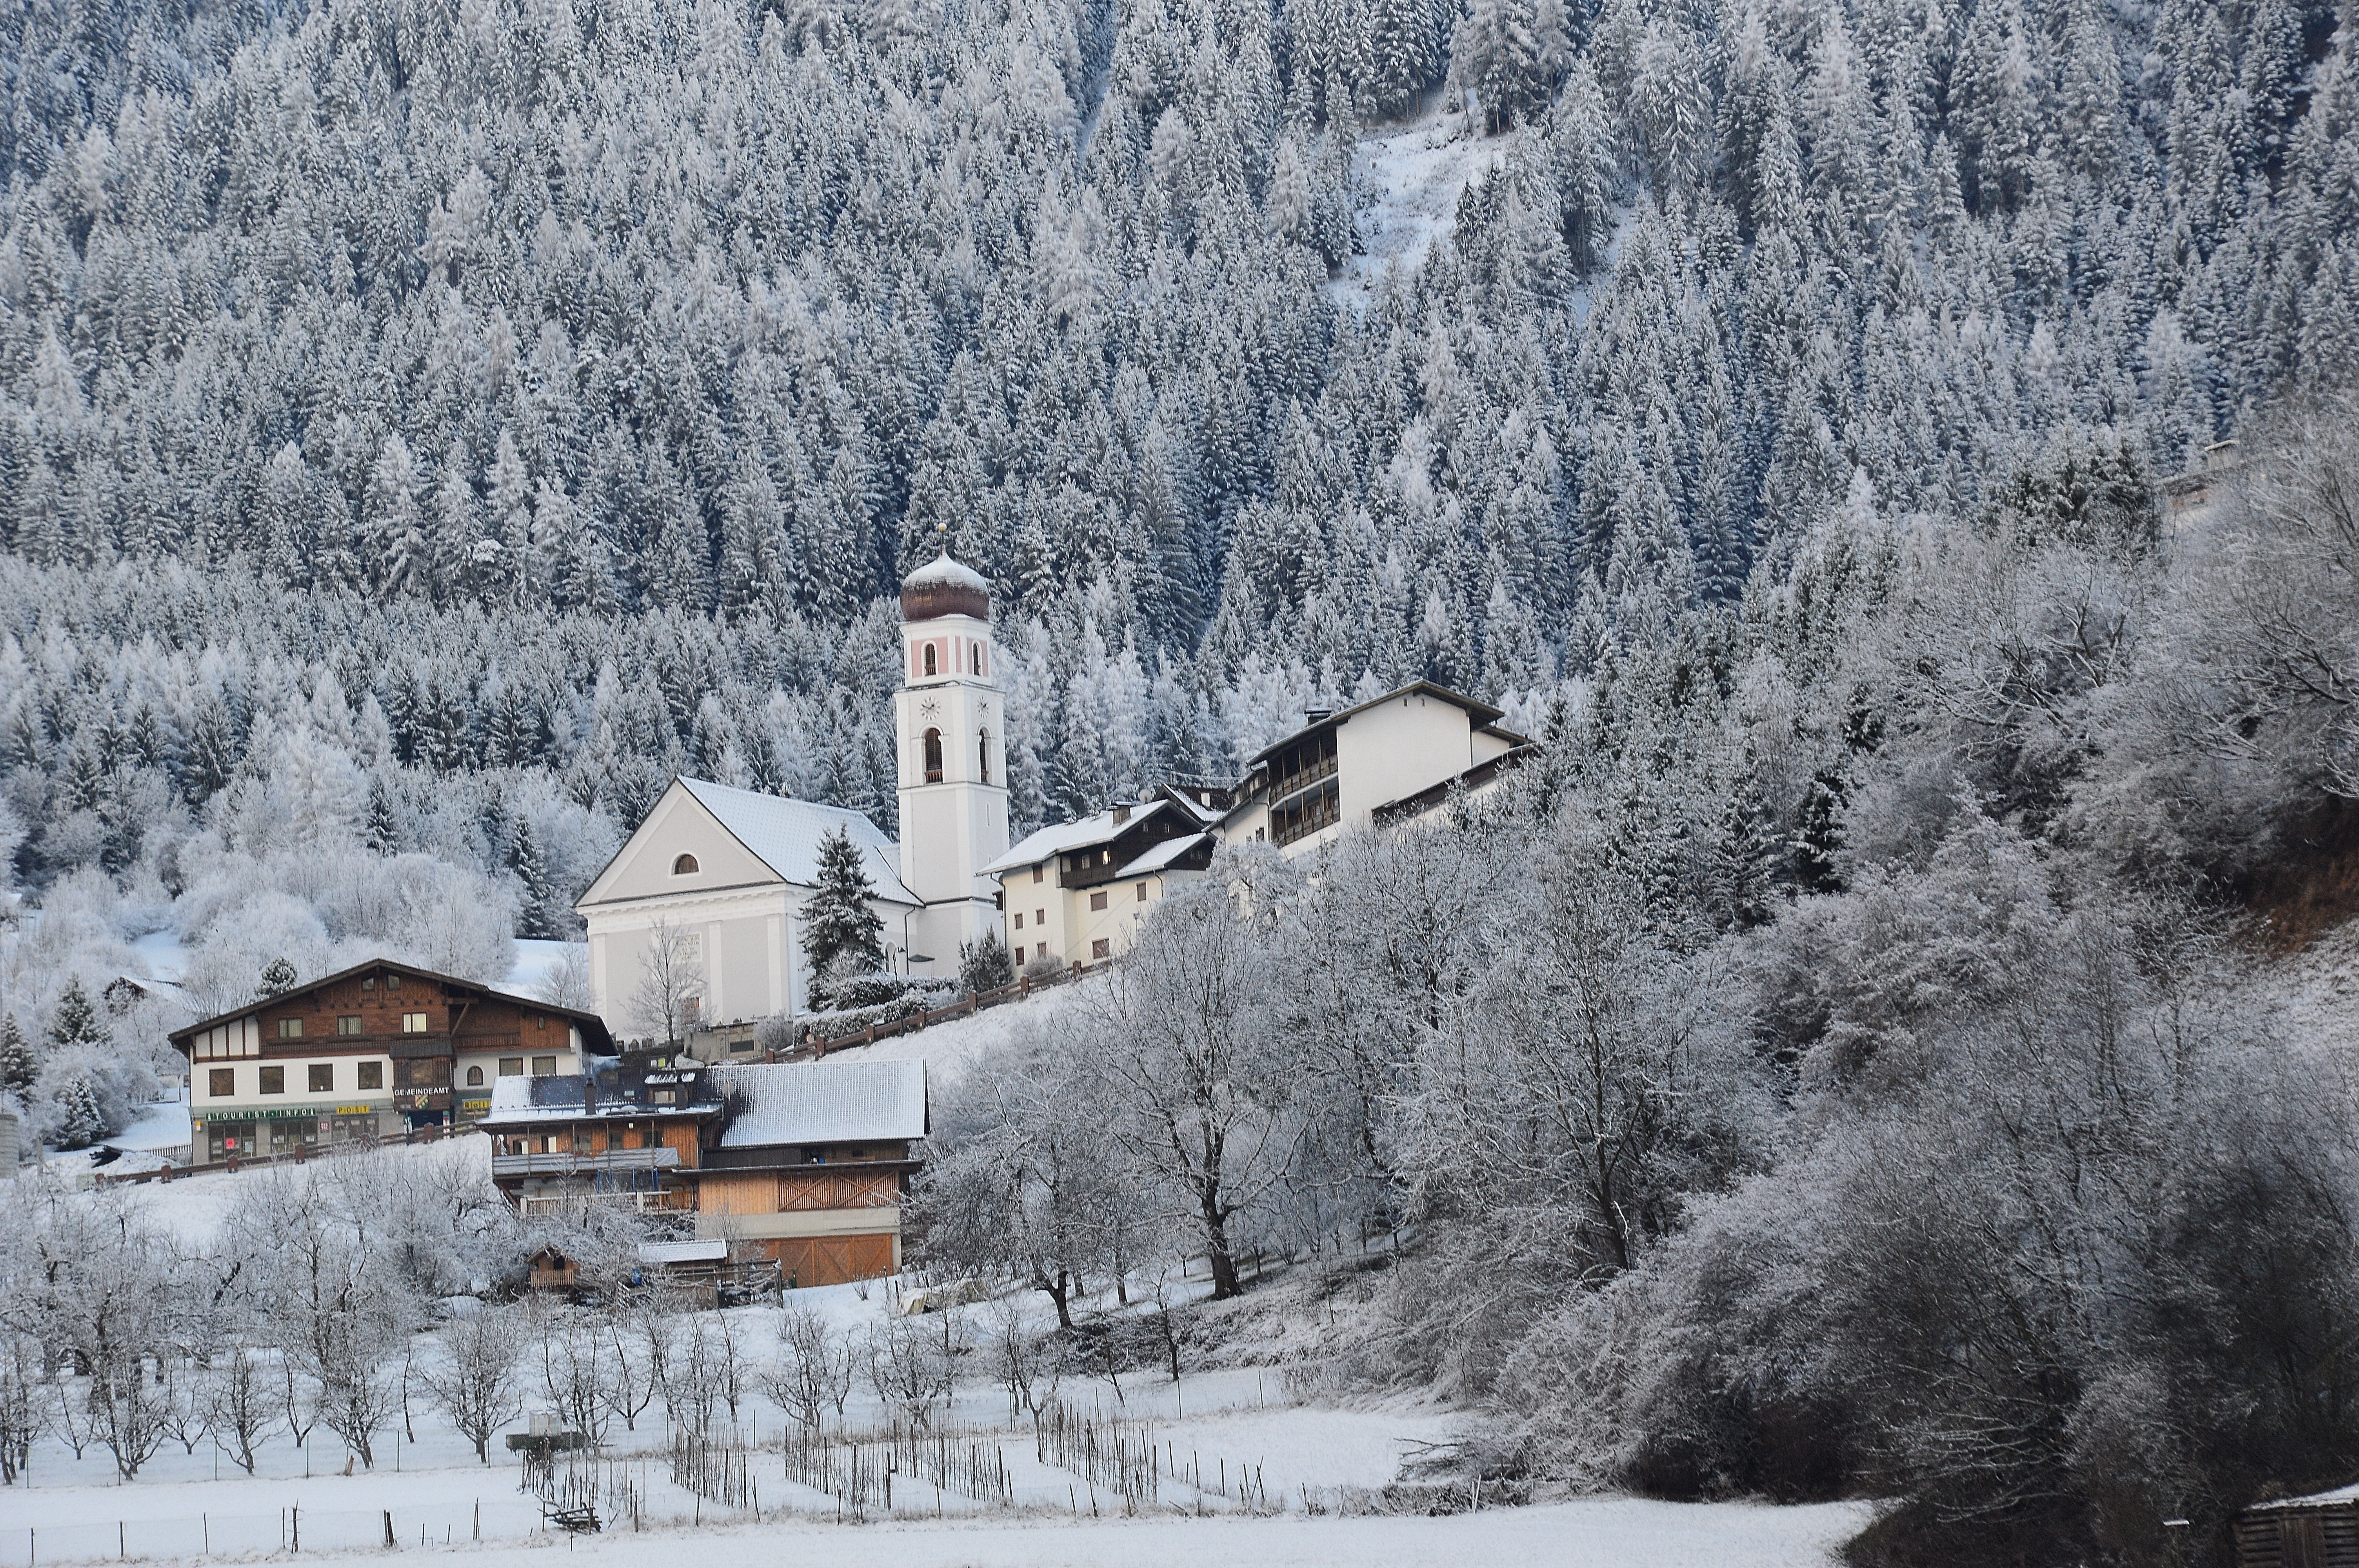
mountain, snow, winter, mountain range, weather, season, austria, alps, wintry, tyrol, sautens, oetztal, geological phenomenon